Life in Your Way

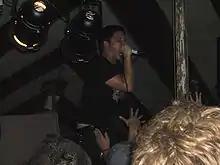
Josh Kellam, lead vocalist of Life in Your Way, performs at Cornerstone Festival 2007.

Life in Your Way (also known as LIYW) is a Christian hardcore band from Connecticut.